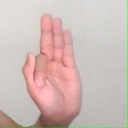
अक्षर: फ